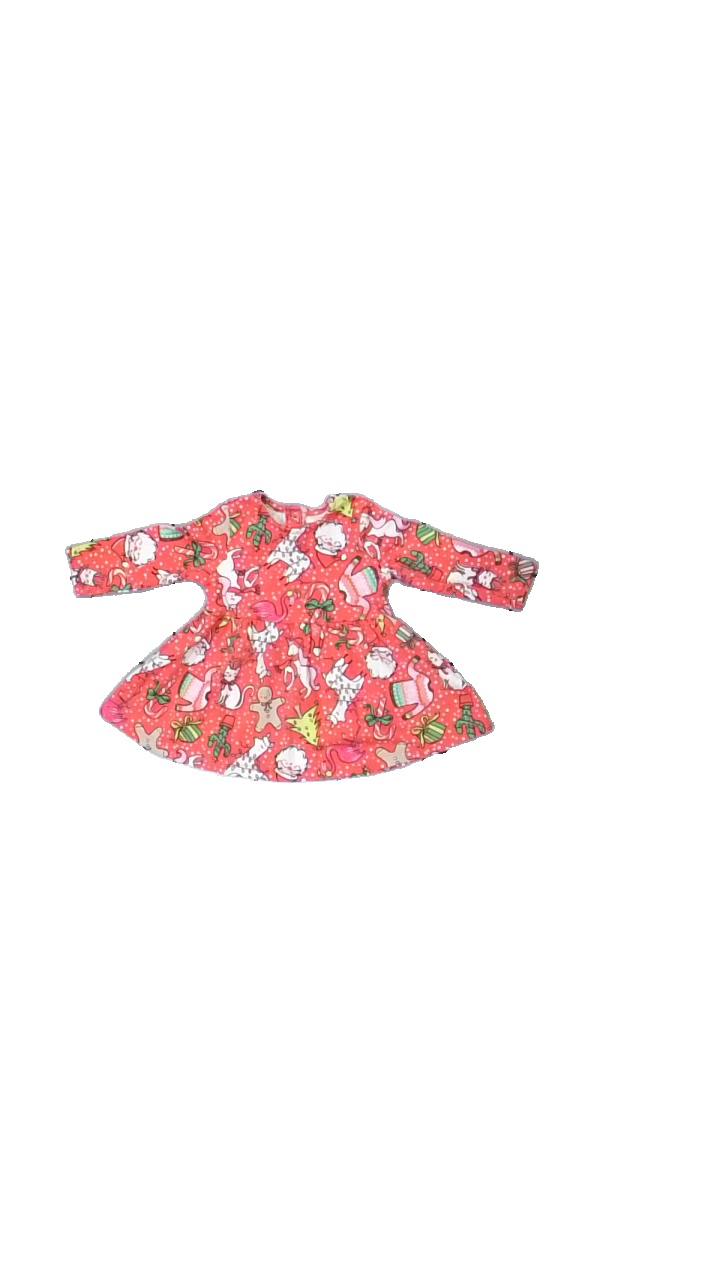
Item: Dress (Children)
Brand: Next Låg
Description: röd klänning med djur och jul saker på
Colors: Red, White, Green, Multicolor
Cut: Regular
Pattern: Animal print
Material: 100% cotton
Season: All
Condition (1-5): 5
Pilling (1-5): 5
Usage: Reuse
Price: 50-100